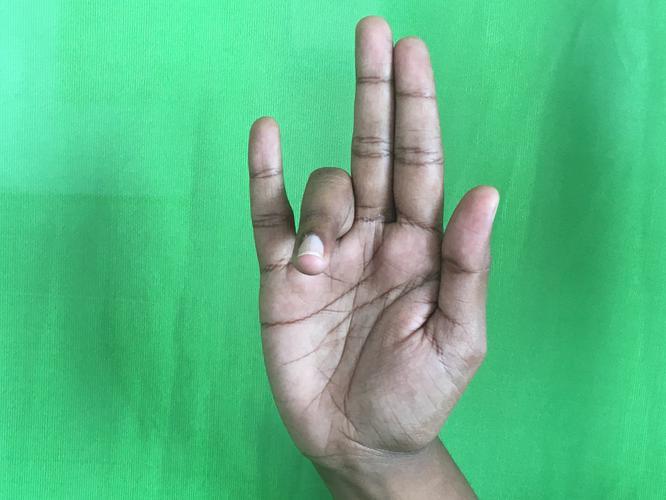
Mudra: Tripathaka
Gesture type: single_hand